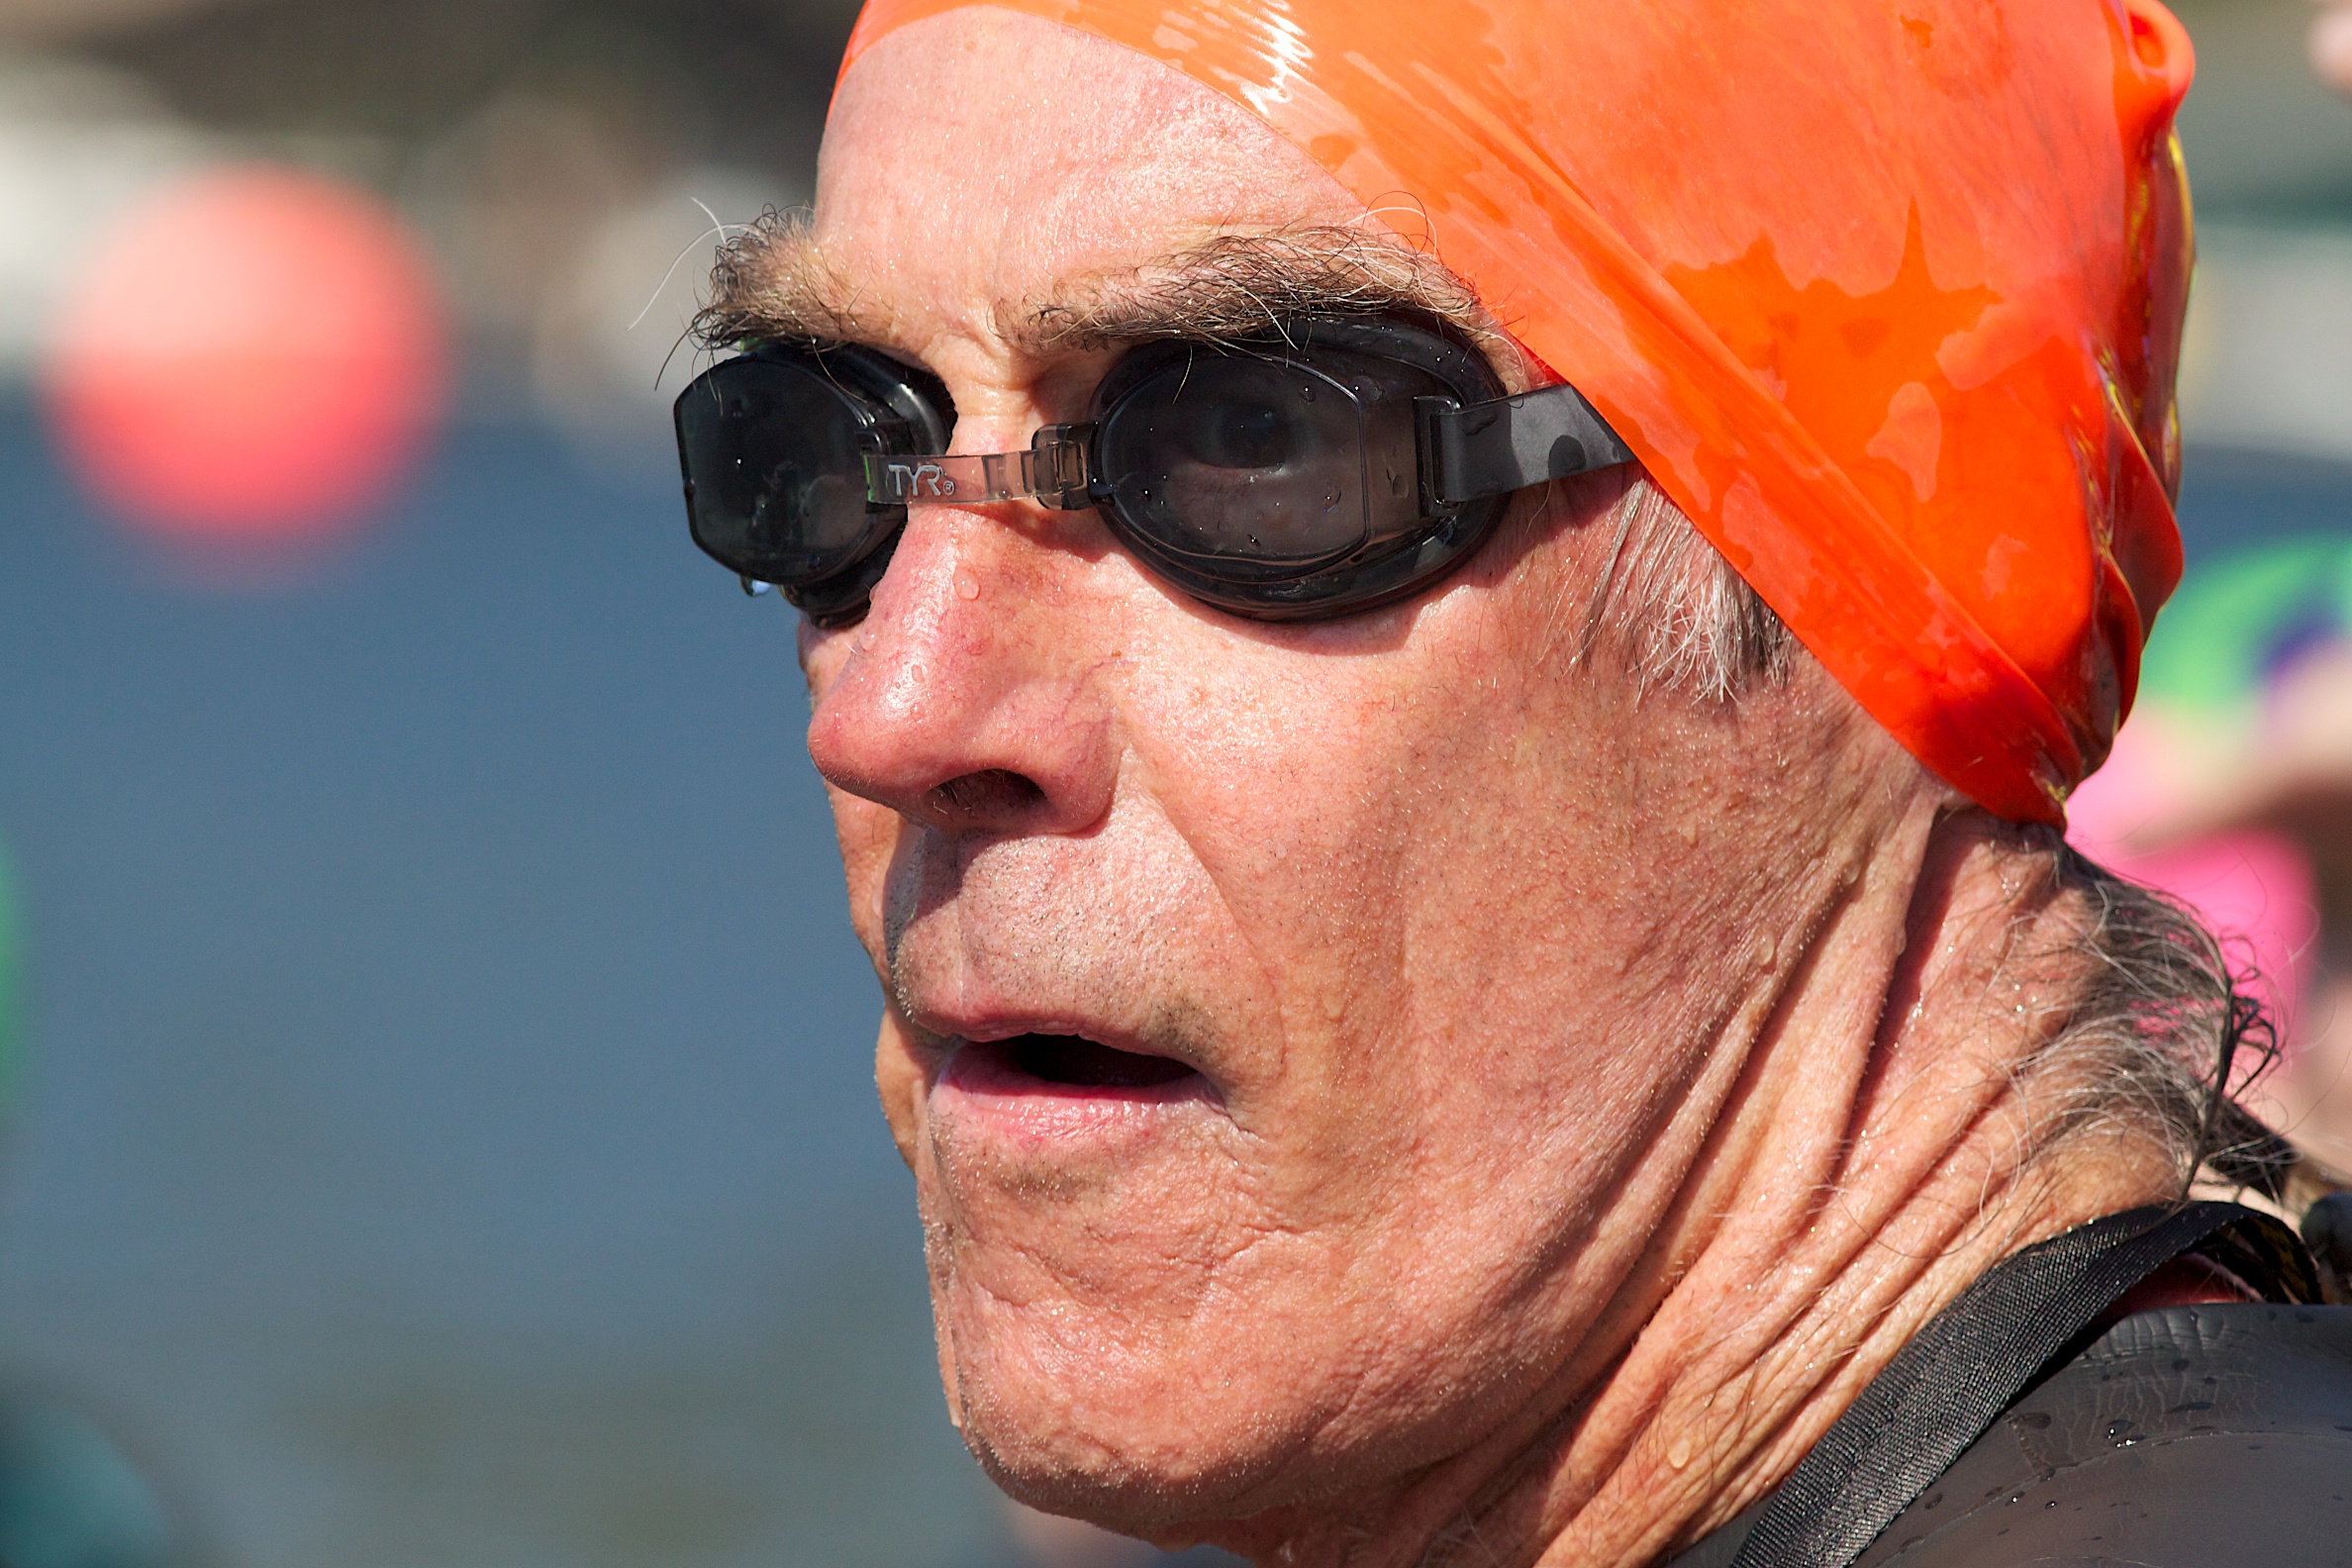
person, swimming, face, nose, sunglasses, glasses, odyssey, 2011365, hurleylounge, idaho, facial hair